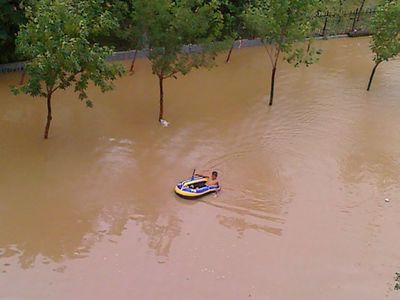
Weather: rain or strom